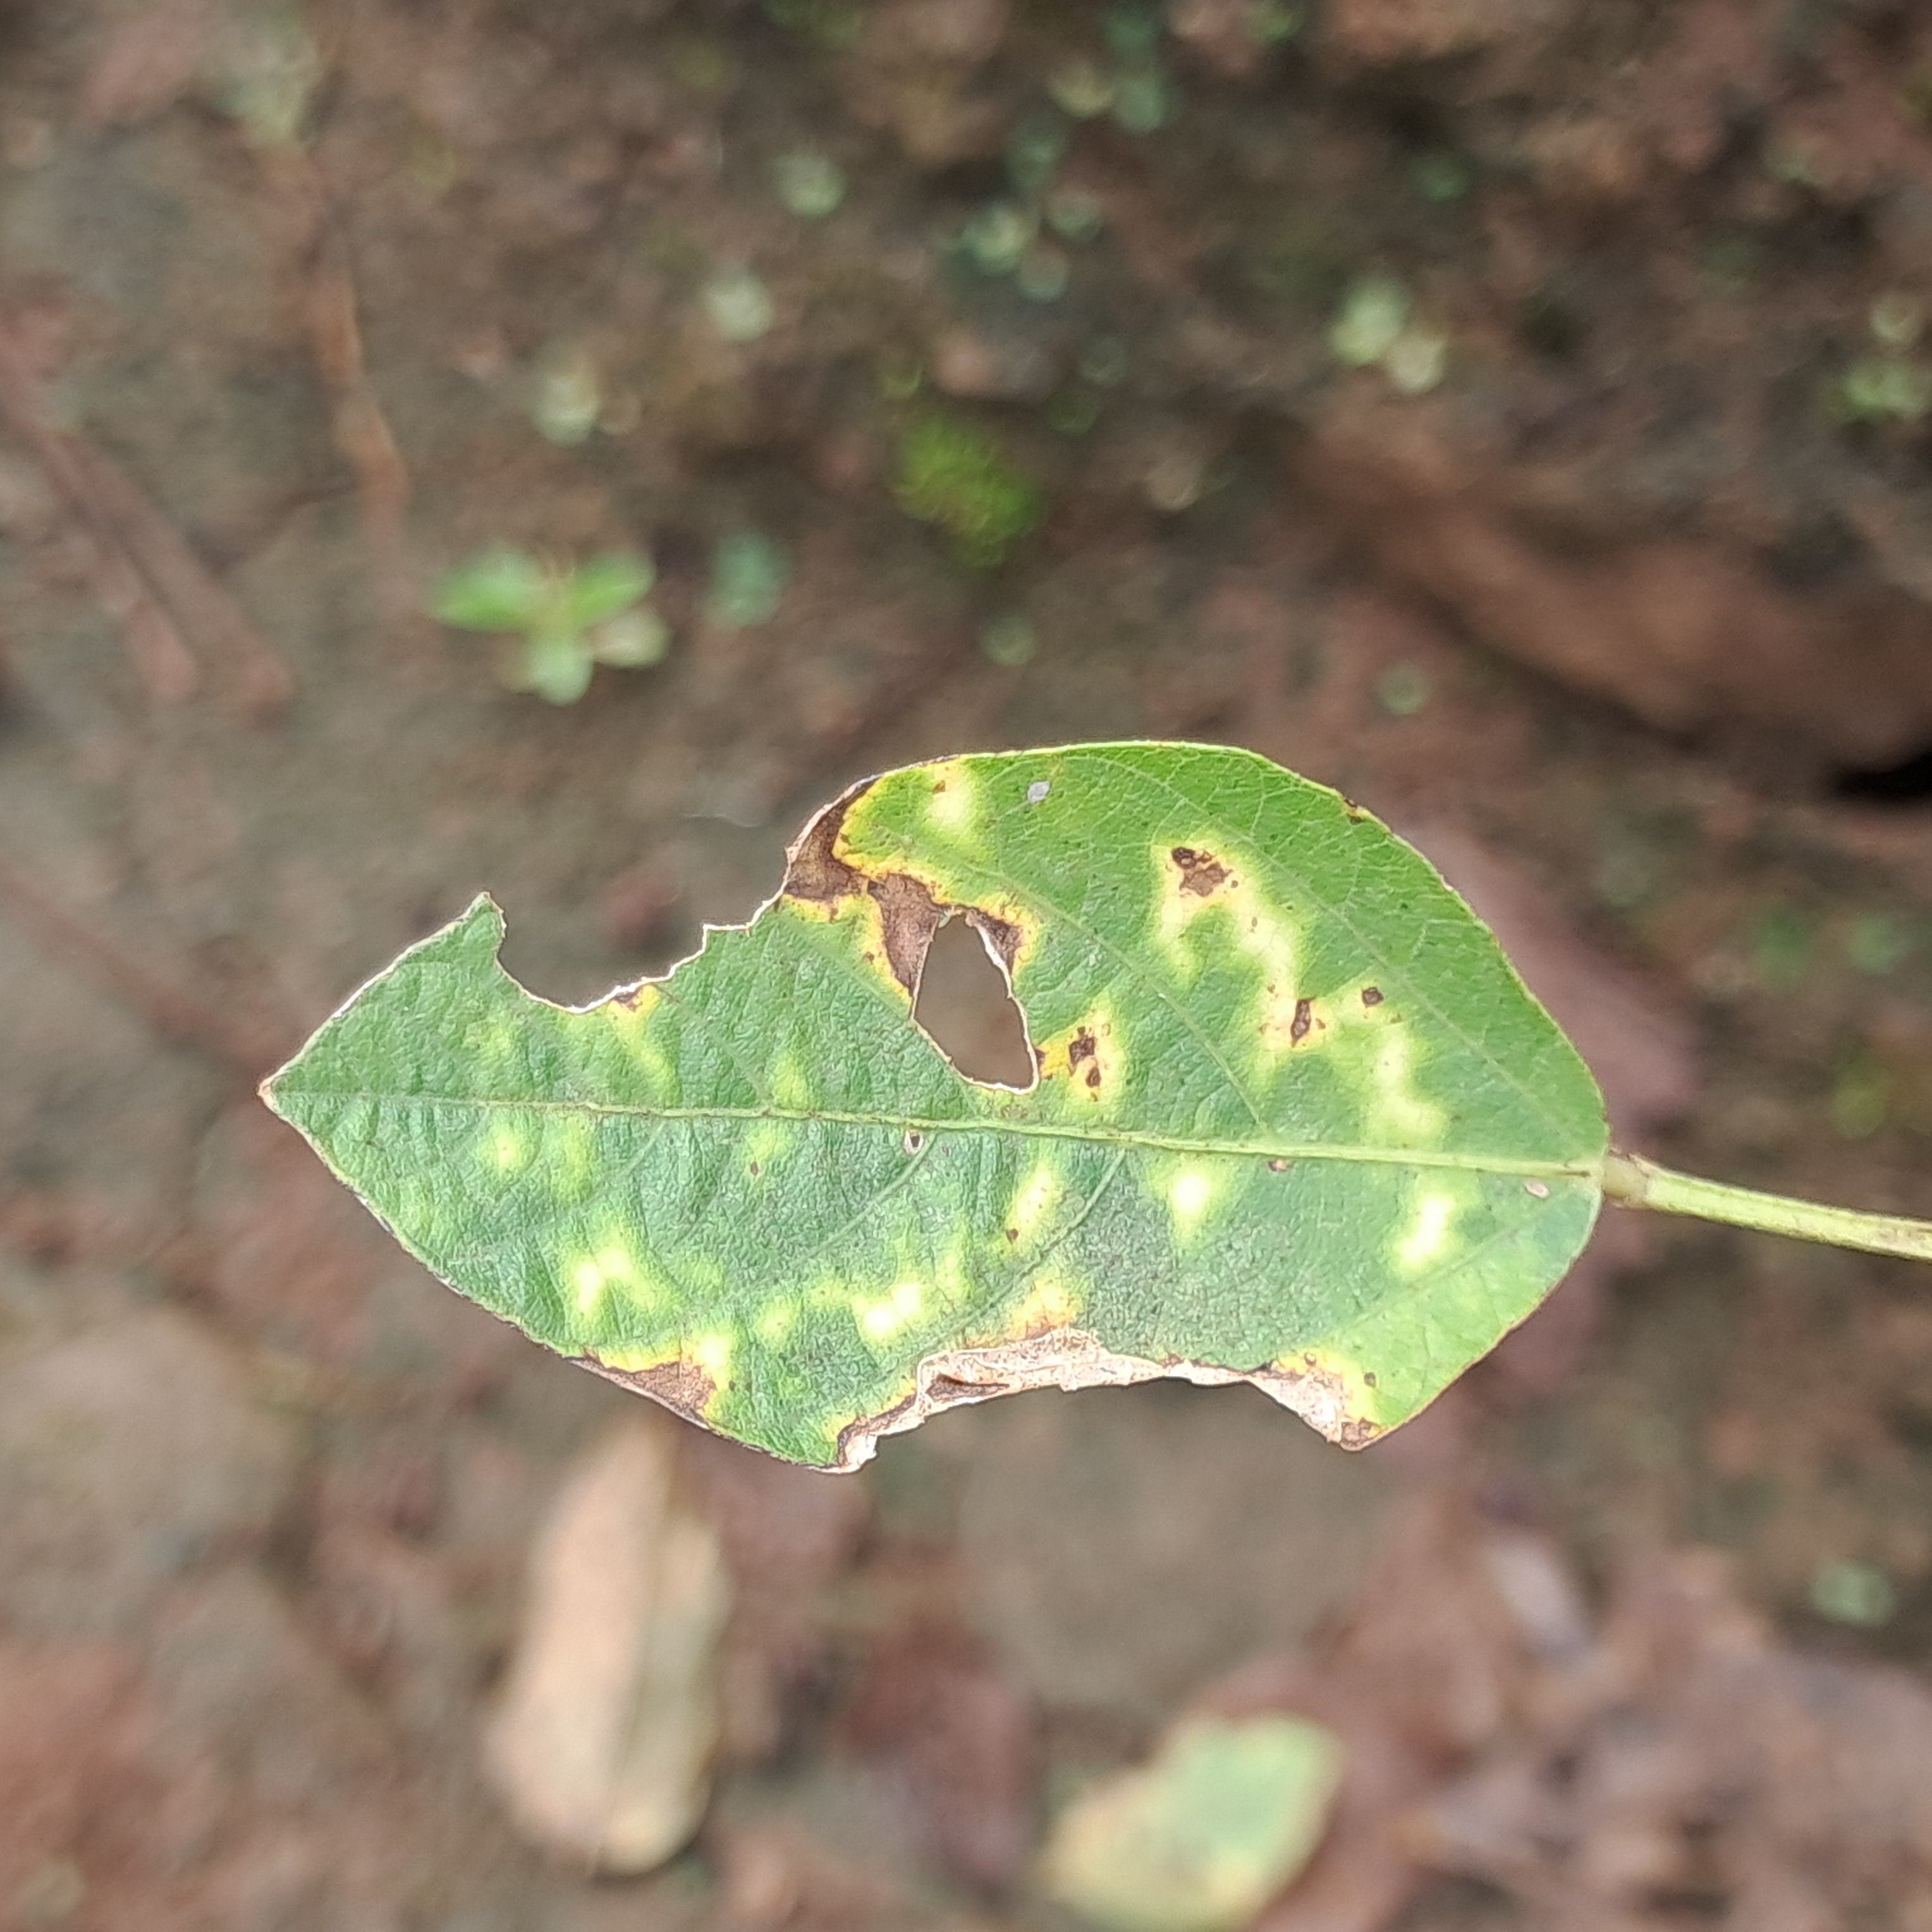
Label: Rust